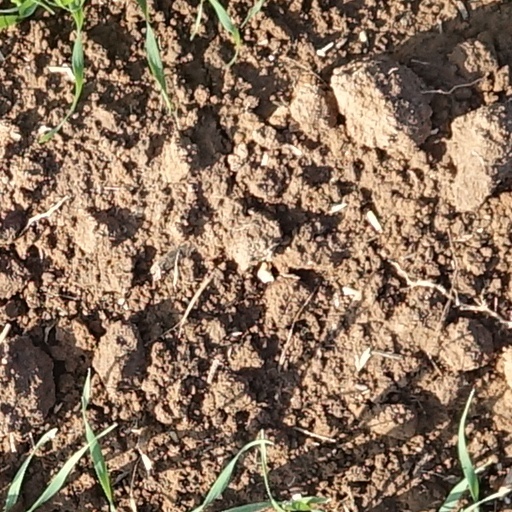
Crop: wheat